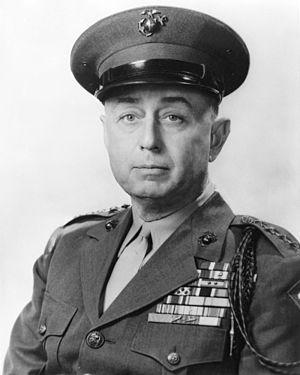
Le Commandant of the Marine Corps ou Commandant du Corps des Marines est membre du Joint Chiefs of Staff. Il est nommé par le Président des États-Unis, sa nomination est ensuite validé par le sénat.
Clifton Cates 31 août 1893 - 4 juin 1970 fut un général dans le Corps des Marines des États-Unis lors de la Seconde Guerre mondiale.